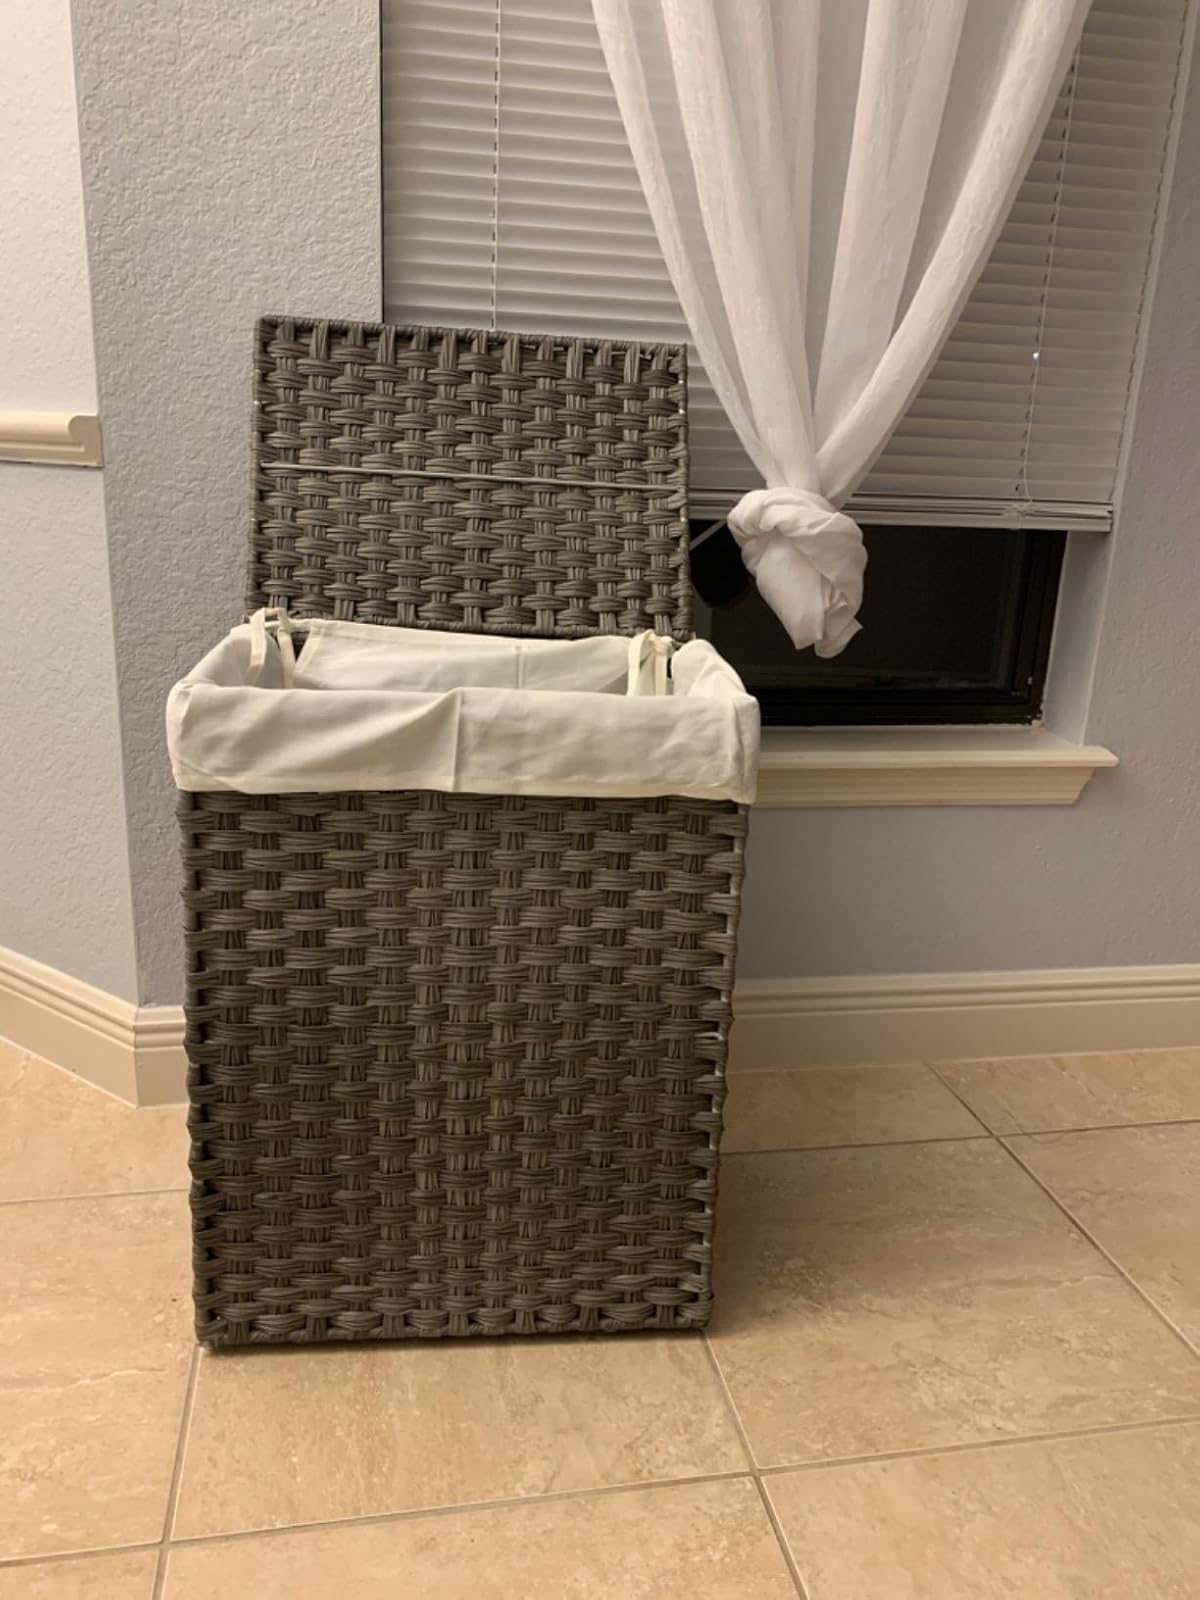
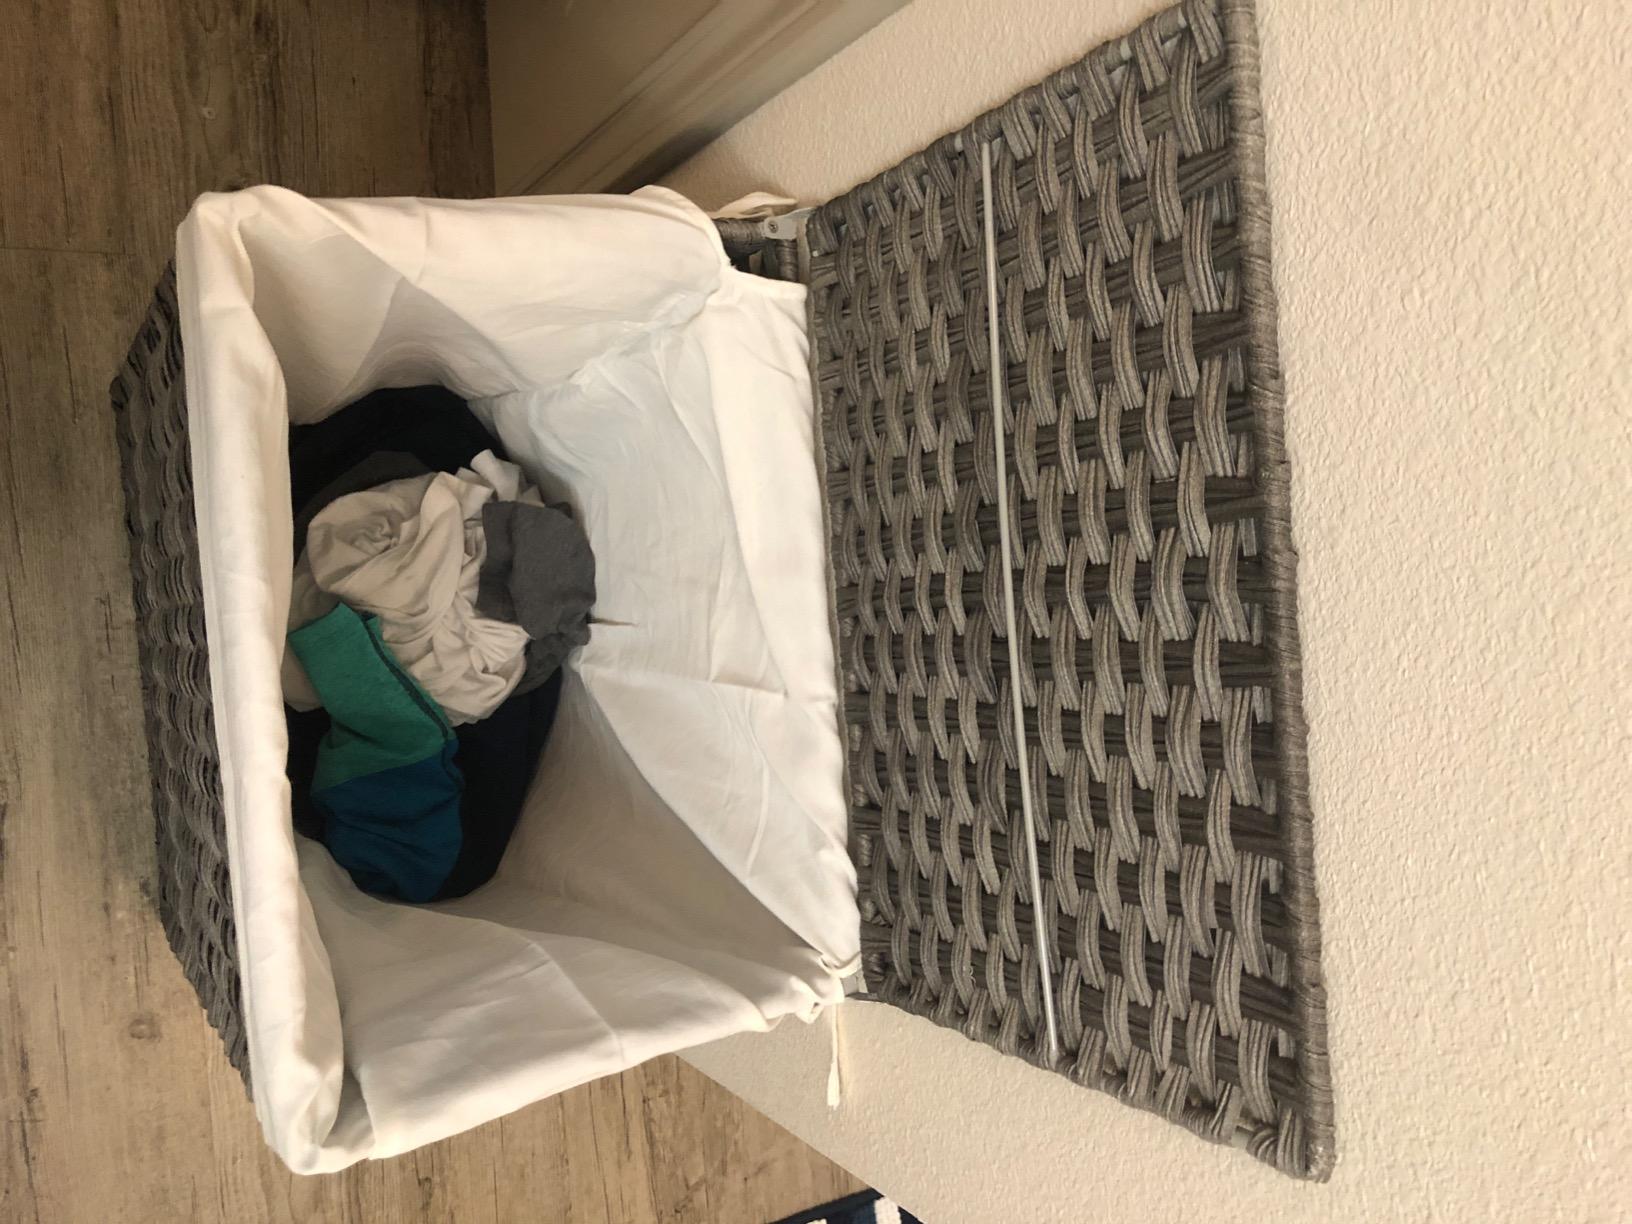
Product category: items_hamper
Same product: yes